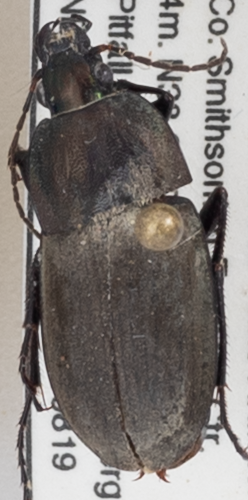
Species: Chlaenius tomentosus
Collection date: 2021-08-19
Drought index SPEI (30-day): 0.77
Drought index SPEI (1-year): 1.064
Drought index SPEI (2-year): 1.69